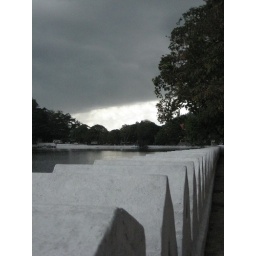
Decorative wall around the lake